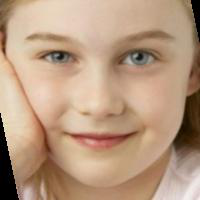
Age group: age 01-10